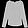
Label: Shirt